Auckland Anniversary Regatta

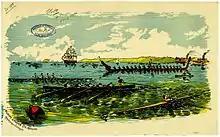
1889 print of an Auckland Anniversary Regatta

The first Auckland Anniversary Regatta took place in 1840 and has grown to become one of the largest single day regattas and is the oldest sporting event in New Zealand. As a yachting event it pre-dates the America's Cup by 11 years.